Firecrosser

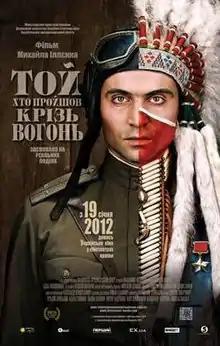
Film poster

Firecrosser is a 2011 Ukrainian drama film directed by Mykhailo Illienko. The film was selected as the Ukrainian entry for the Best Foreign Language Oscar at the 85th Academy Awards, but it did not make the final shortlist.